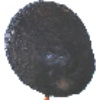
Label: Avocado ripe 1